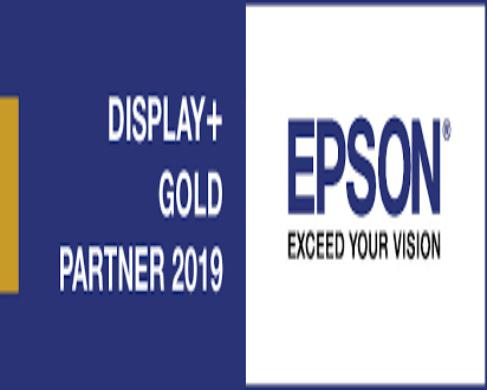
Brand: EPSON
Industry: Electronic